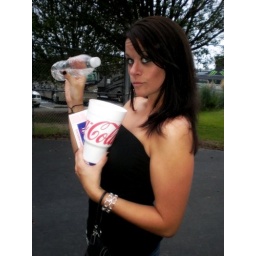
I swear thats water in the bottle